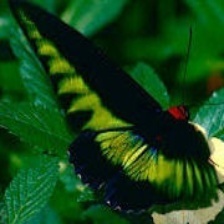
Species: BROOKES BIRDWING